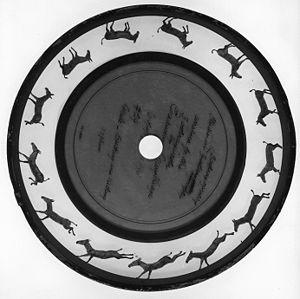
Le zoopraxiscope fait partie de ce qu’on appelle les jouets optiques, des dispositifs ludiques qui s’appuient au cours du XIXᵉ siècle sur les découvertes scientifiques à la divulgation desquelles ils participent, du moins auprès d’une clientèle aisée.